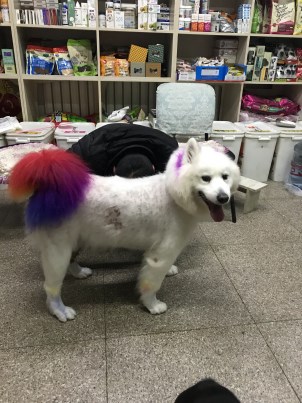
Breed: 2192-n000088-Samoyed